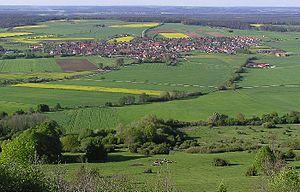
Ehingen est une commune allemande de Bavière, située dans l'arrondissement d'Ansbach et le district de Moyenne-Franconie.